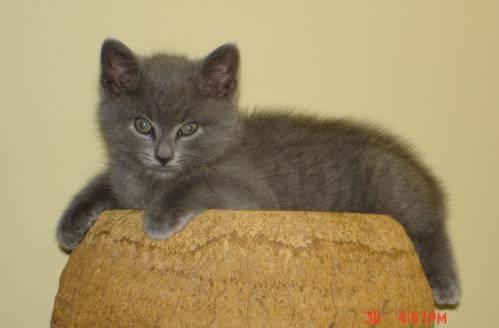
cat